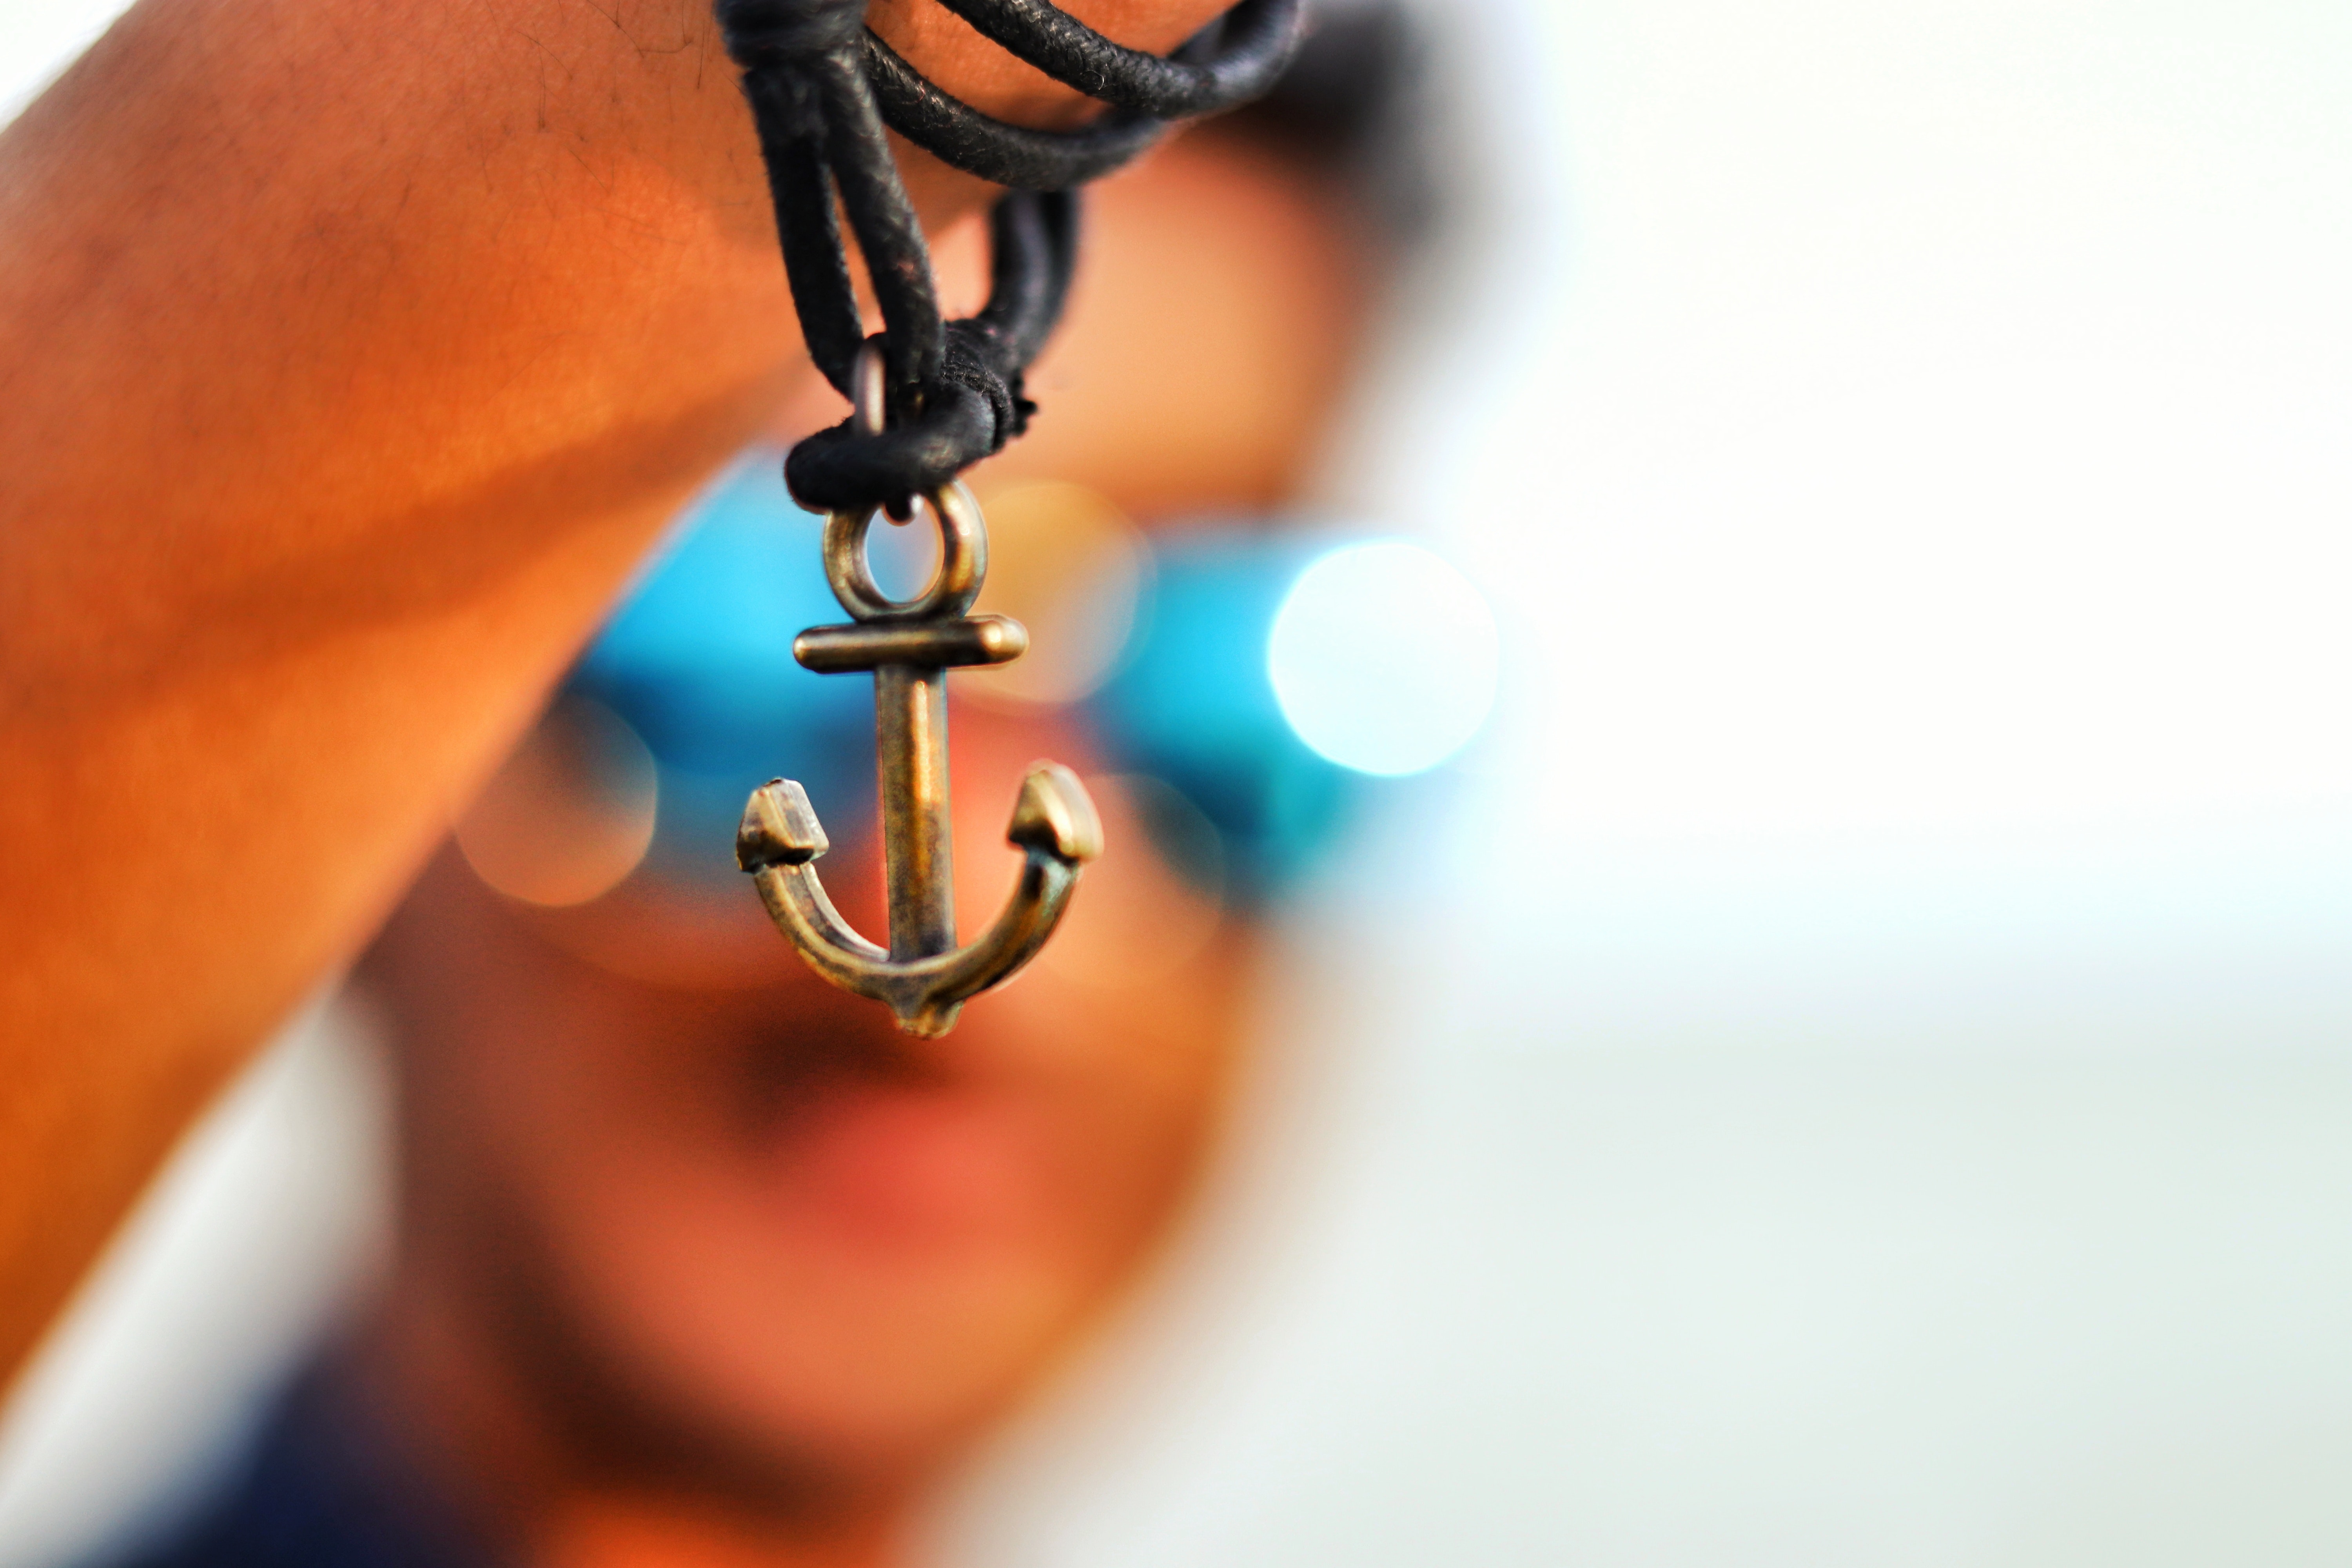
blue, anchor, turquoise, fashion accessory, hand, close up, jewellery, Material property, finger, body jewelry, symbol, metal, pendant, necklace, chain